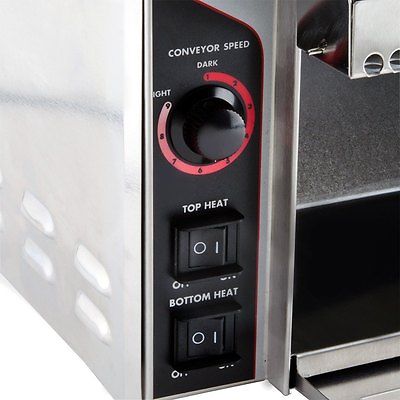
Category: toaster